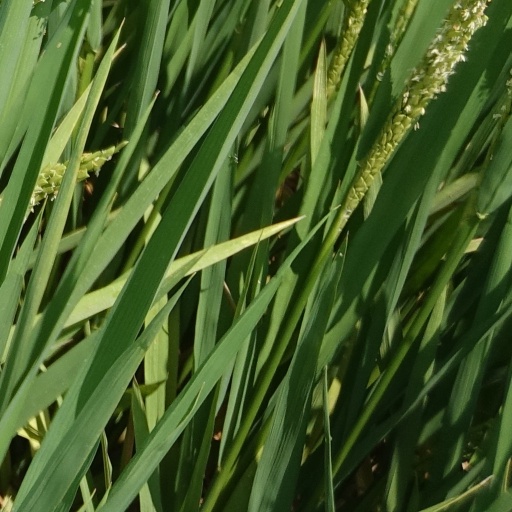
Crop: rice